Answer in natural language. Considering the relative positions, where is white color dining table (highlighted by a blue box) with respect to black modern dresser with metallic handles (highlighted by a red box)? Choose between the following options: above or below
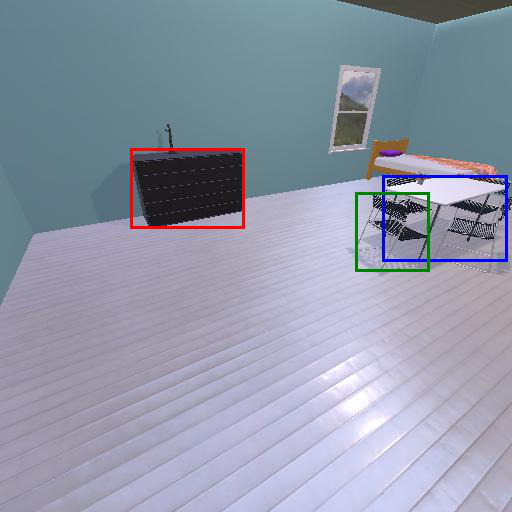
<answer>below</answer>